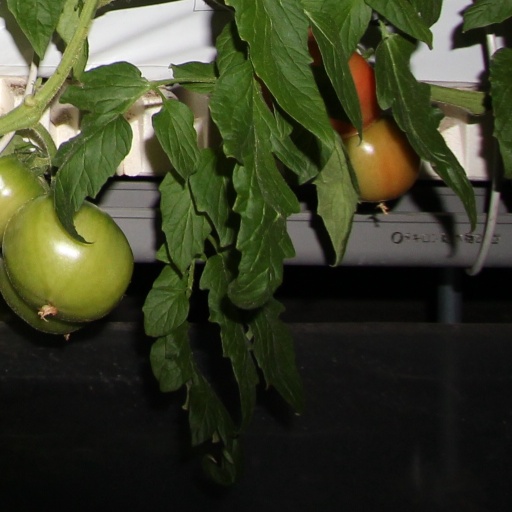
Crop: tomato